Girls (Jennifer Lopez song)

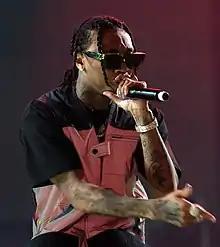
A man wearing sunglasses raps into a microphone.

On January 22, 2014, "Girls" was premiered online, via SoundCloud. On January 27, 2014, the song was made available for purchase as a digital download in Canada and the United States. "Girls" was later released for digital download in various other countries on January 30 of that year. An official remix of the song, featuring rapper Tyga, was released online on March 1, 2014. By the time "A.K.A" was released, "Girls" was omitted from the tracklisting apart from for the Japan and Target releases of the album where the Tyga remix of "Girls" is included a bonus track.